InFocus

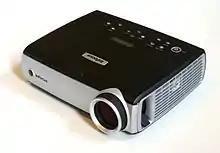
InFocus projector

InFocus produces DLP and LCD projectors and LCD flat panel touchscreens for business users, educators, government entities, ProAV customers, mobile professionals and home theater enthusiasts. One touchscreen product is the Mondopad that is targeted at business and education customers. The Mondopad is a large-format high definition touchscreen PC with software for presenting, whiteboarding and videoconferencing. Other products include: BigTouch large-format touch PC, JTouch large-format touch display, MVP100 Video Phone, Q Tablet, and numerous accessories and peripherals. The company also produces software for digital annotation and video calling.